Panpsychism

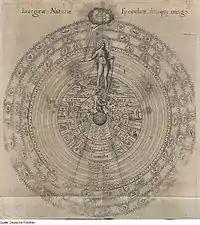
Illustration of the Cosmic order by Robert Fludd, where the World soul is depicted as a woman

After Emperor Justinian closed Plato's Academy in 529 CE, neoplatonism declined. Though there were mediaeval theologians, such as John Scotus Eriugena, who ventured into what might be called panpsychism, it was not a dominant strain in philosophical theology. But in the Italian Renaissance, it enjoyed something of a revival in the thought of figures such as Gerolamo Cardano, Bernardino Telesio, Francesco Patrizi, Giordano Bruno, and Tommaso Campanella. Cardano argued for the view that soul or "anima" was a fundamental part of the world, and Patrizi introduced the term "panpsychism" into philosophical vocabulary. According to Bruno, "There is nothing that does not possess a soul and that has no vital principle". Platonist ideas resembling the "anima mundi" (world soul) also resurfaced in the work of esoteric thinkers such as Paracelsus, Robert Fludd, and Cornelius Agrippa.